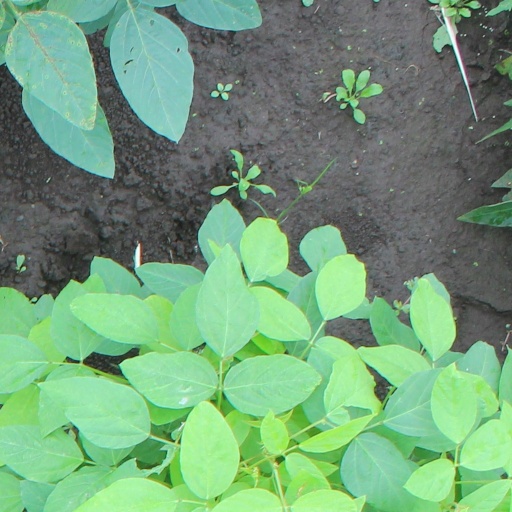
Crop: soybean